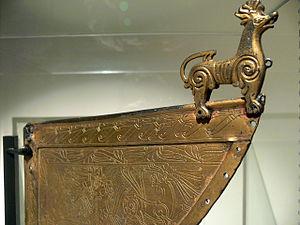
Girouette, métal gravé. Photographié lors de l'Exposition